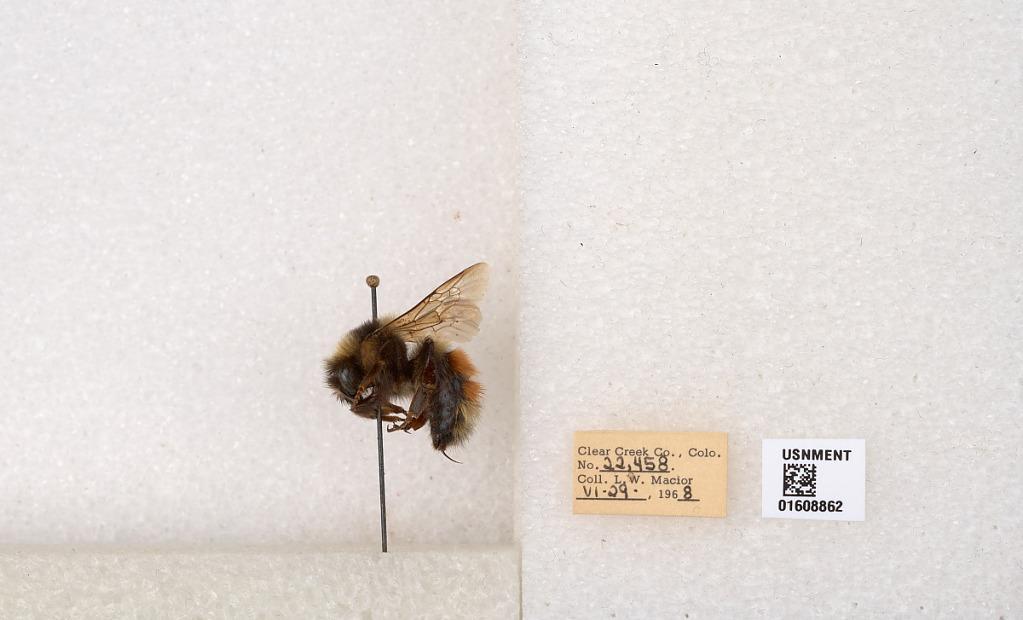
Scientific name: Bombus (Pyrobombus) sylvicola Kirby
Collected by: L. Macior
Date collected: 1968-6-29
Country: United States
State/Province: Colorado
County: Clear Creek
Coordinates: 39.6891, -105.644